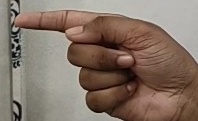
ASL sign: G